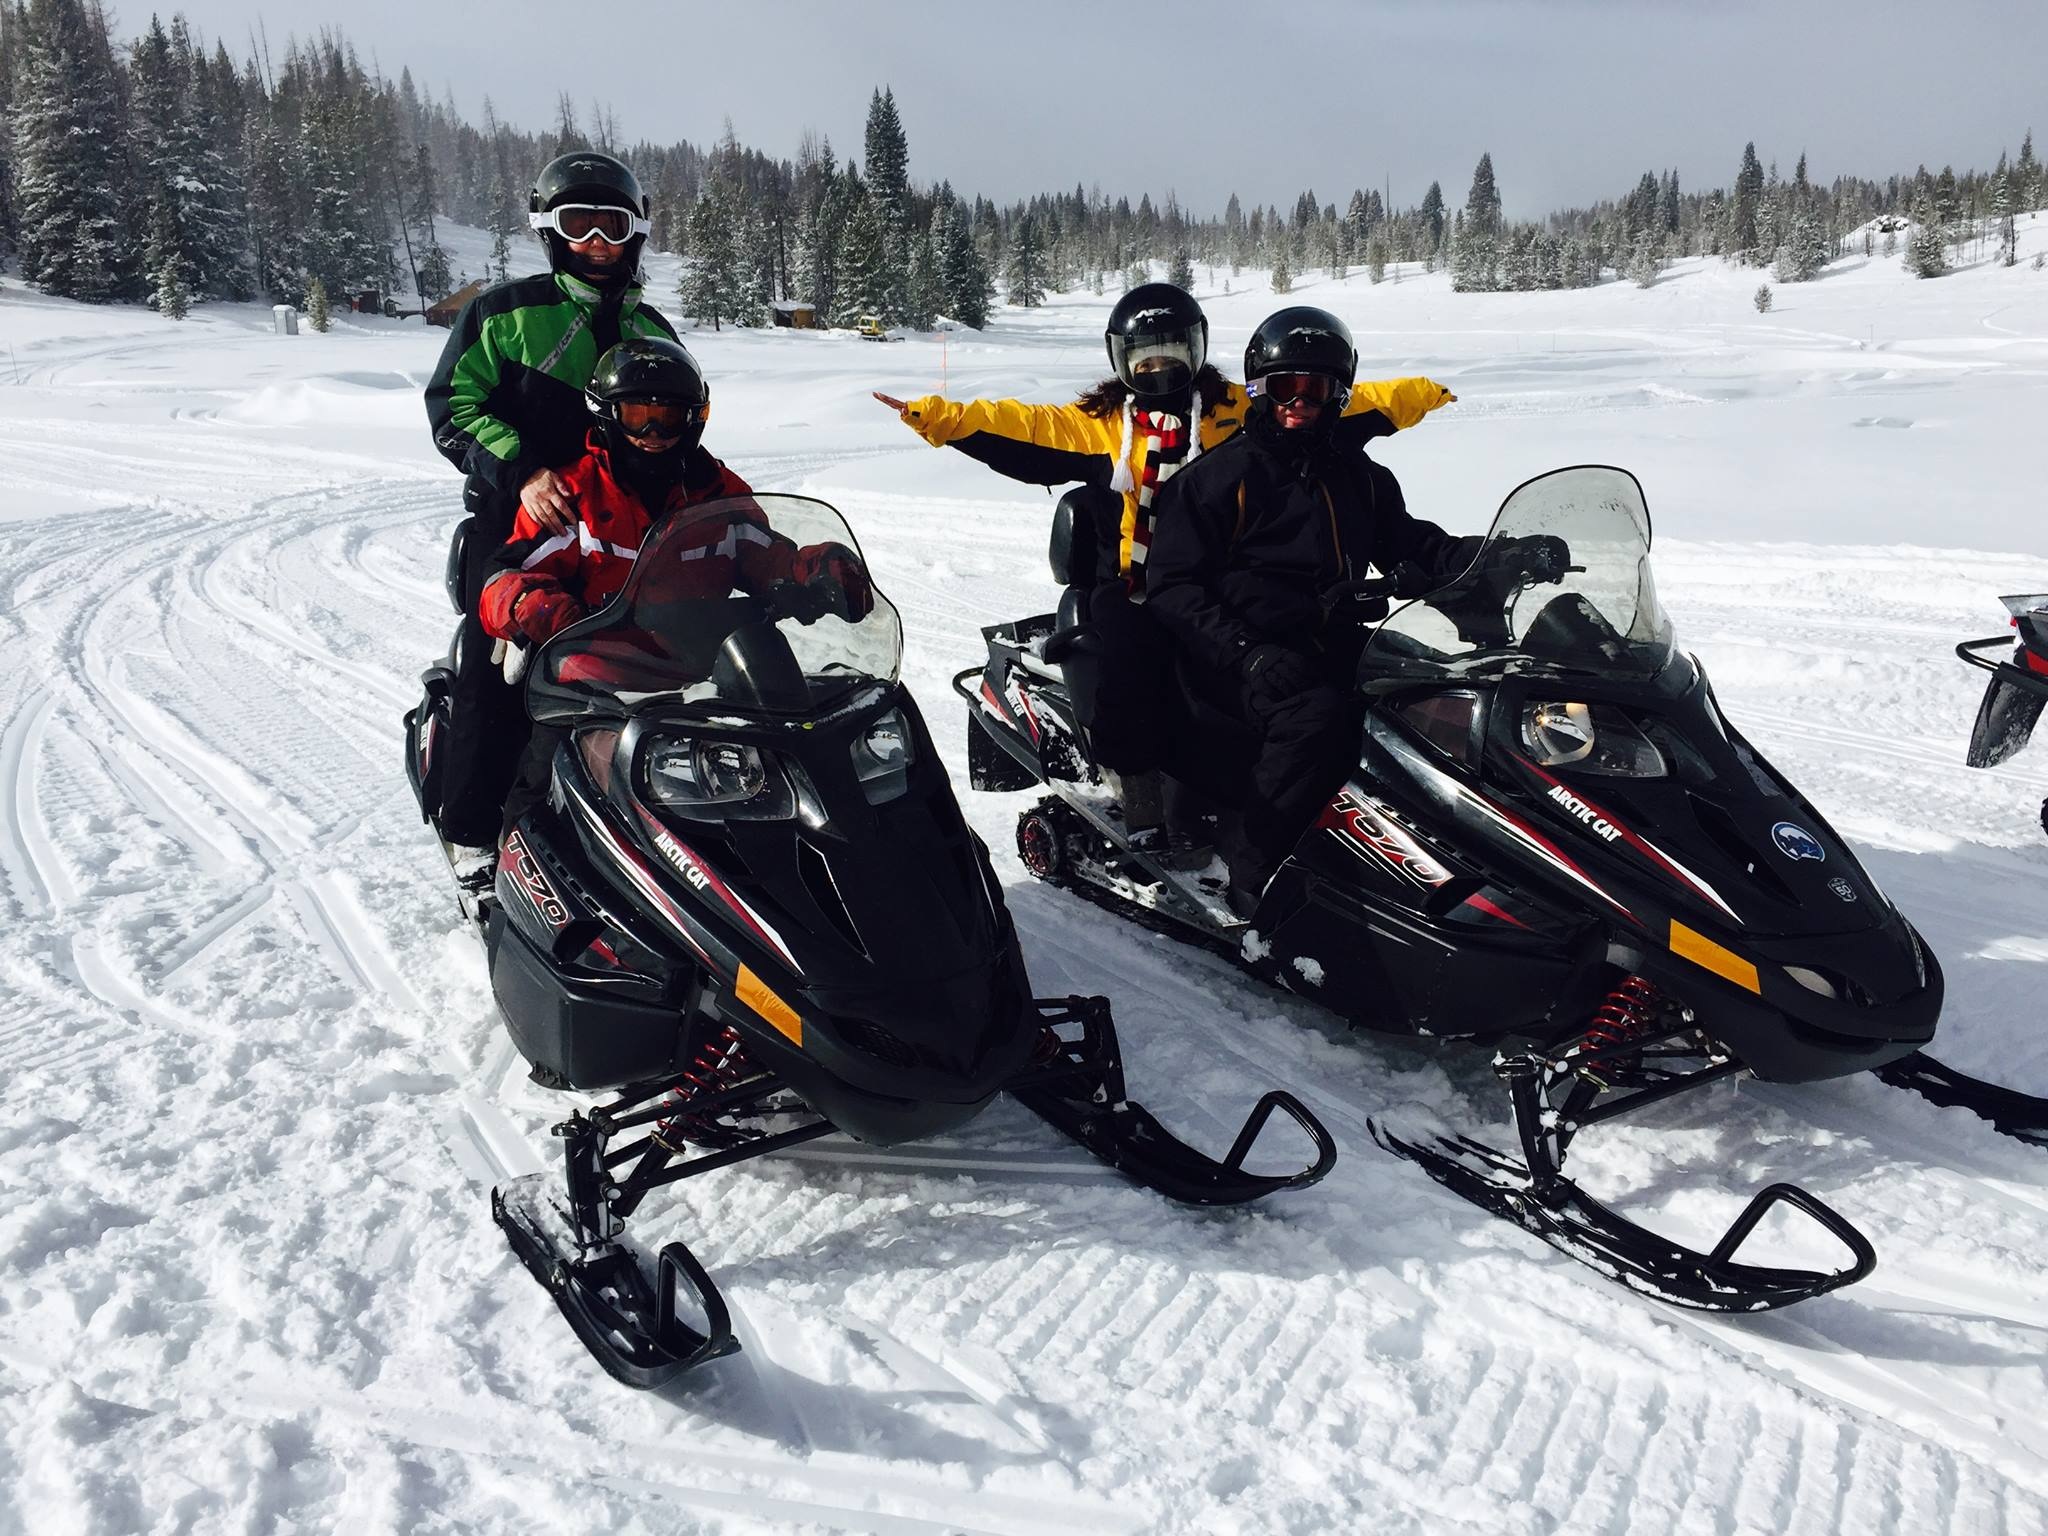
snow, vehicle, winter sport, sports, racing, sled, motorsport, land vehicle, snowmobiling, colorado lifestyle, auto racing, snowmobile